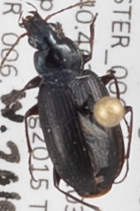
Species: Agonum placidum
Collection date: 2015-08-20
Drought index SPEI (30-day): -0.362
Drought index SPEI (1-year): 1.594
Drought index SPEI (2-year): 1.69